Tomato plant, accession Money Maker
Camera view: horizontal (90 deg, fisheye); turntable rotation: 270 degrees
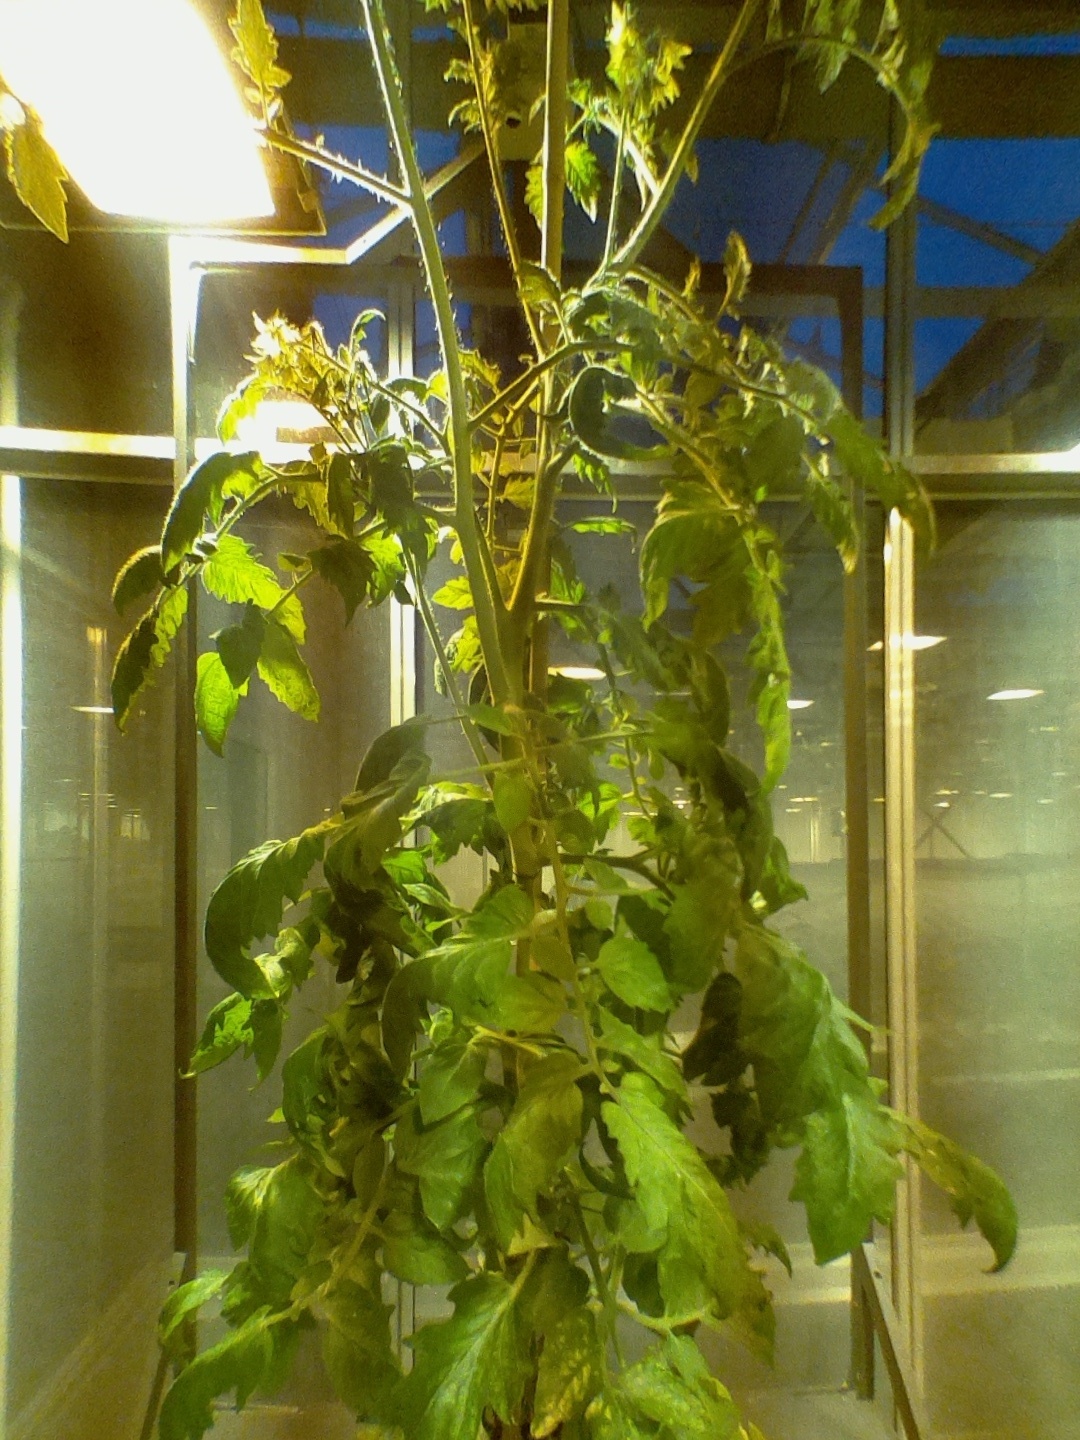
BBCH growth stage 71: 10%-20% of final fruit size